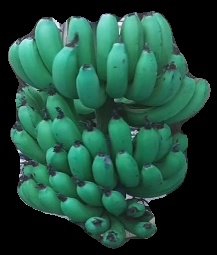
Variety: pachbale
Grade: grade3